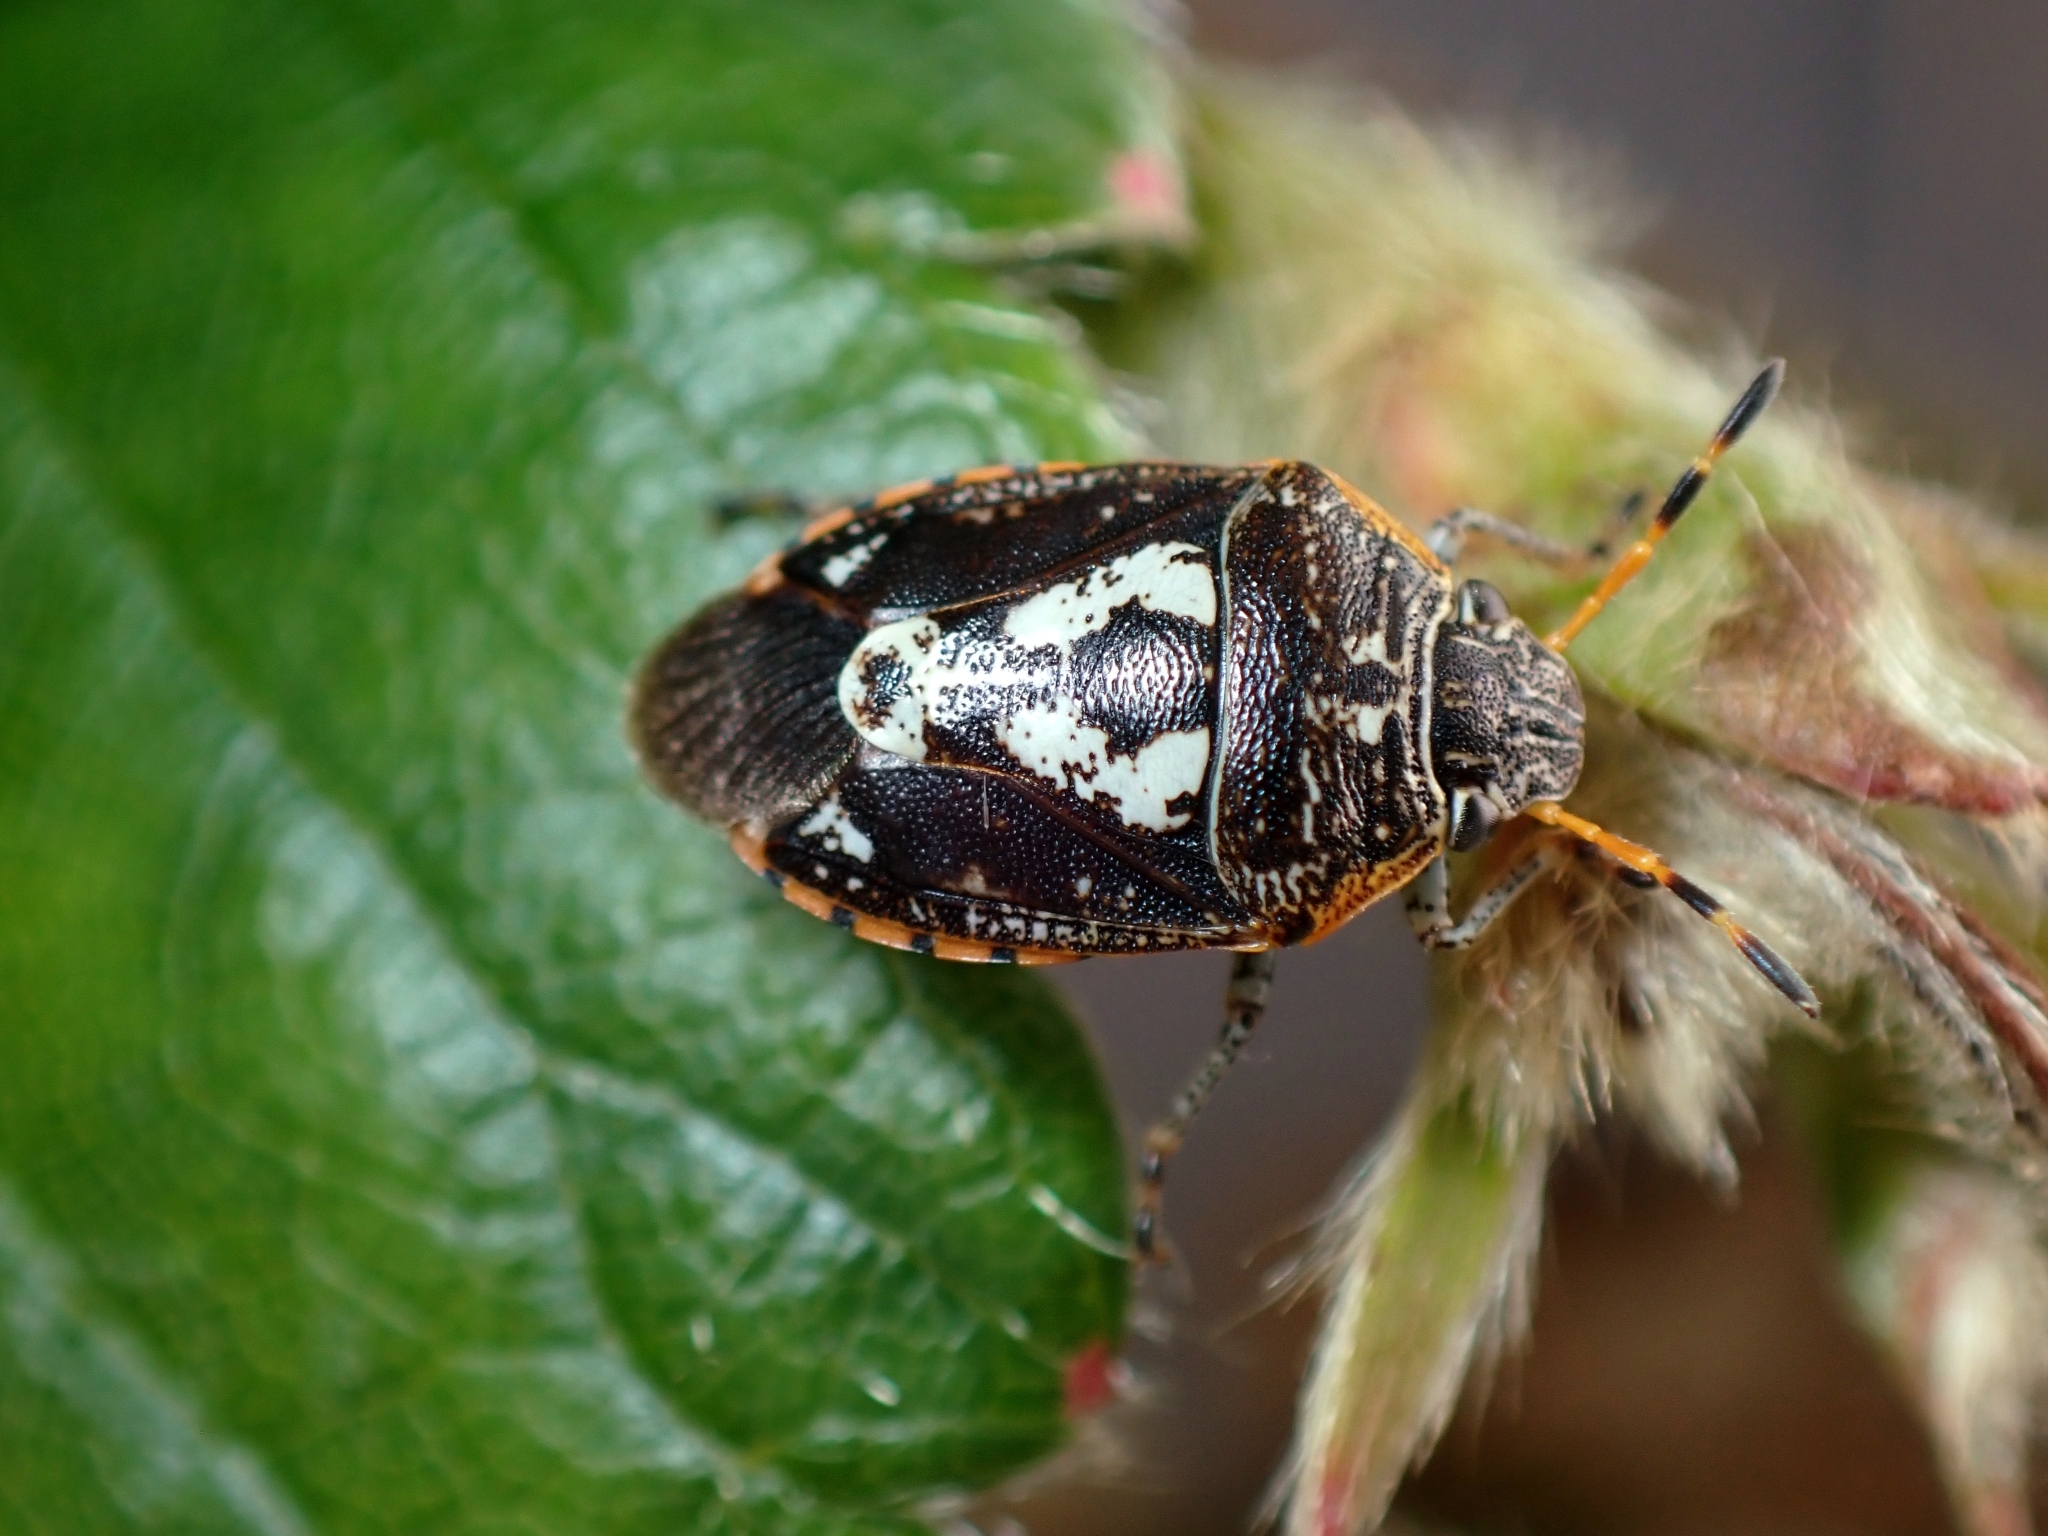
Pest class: stink_bug